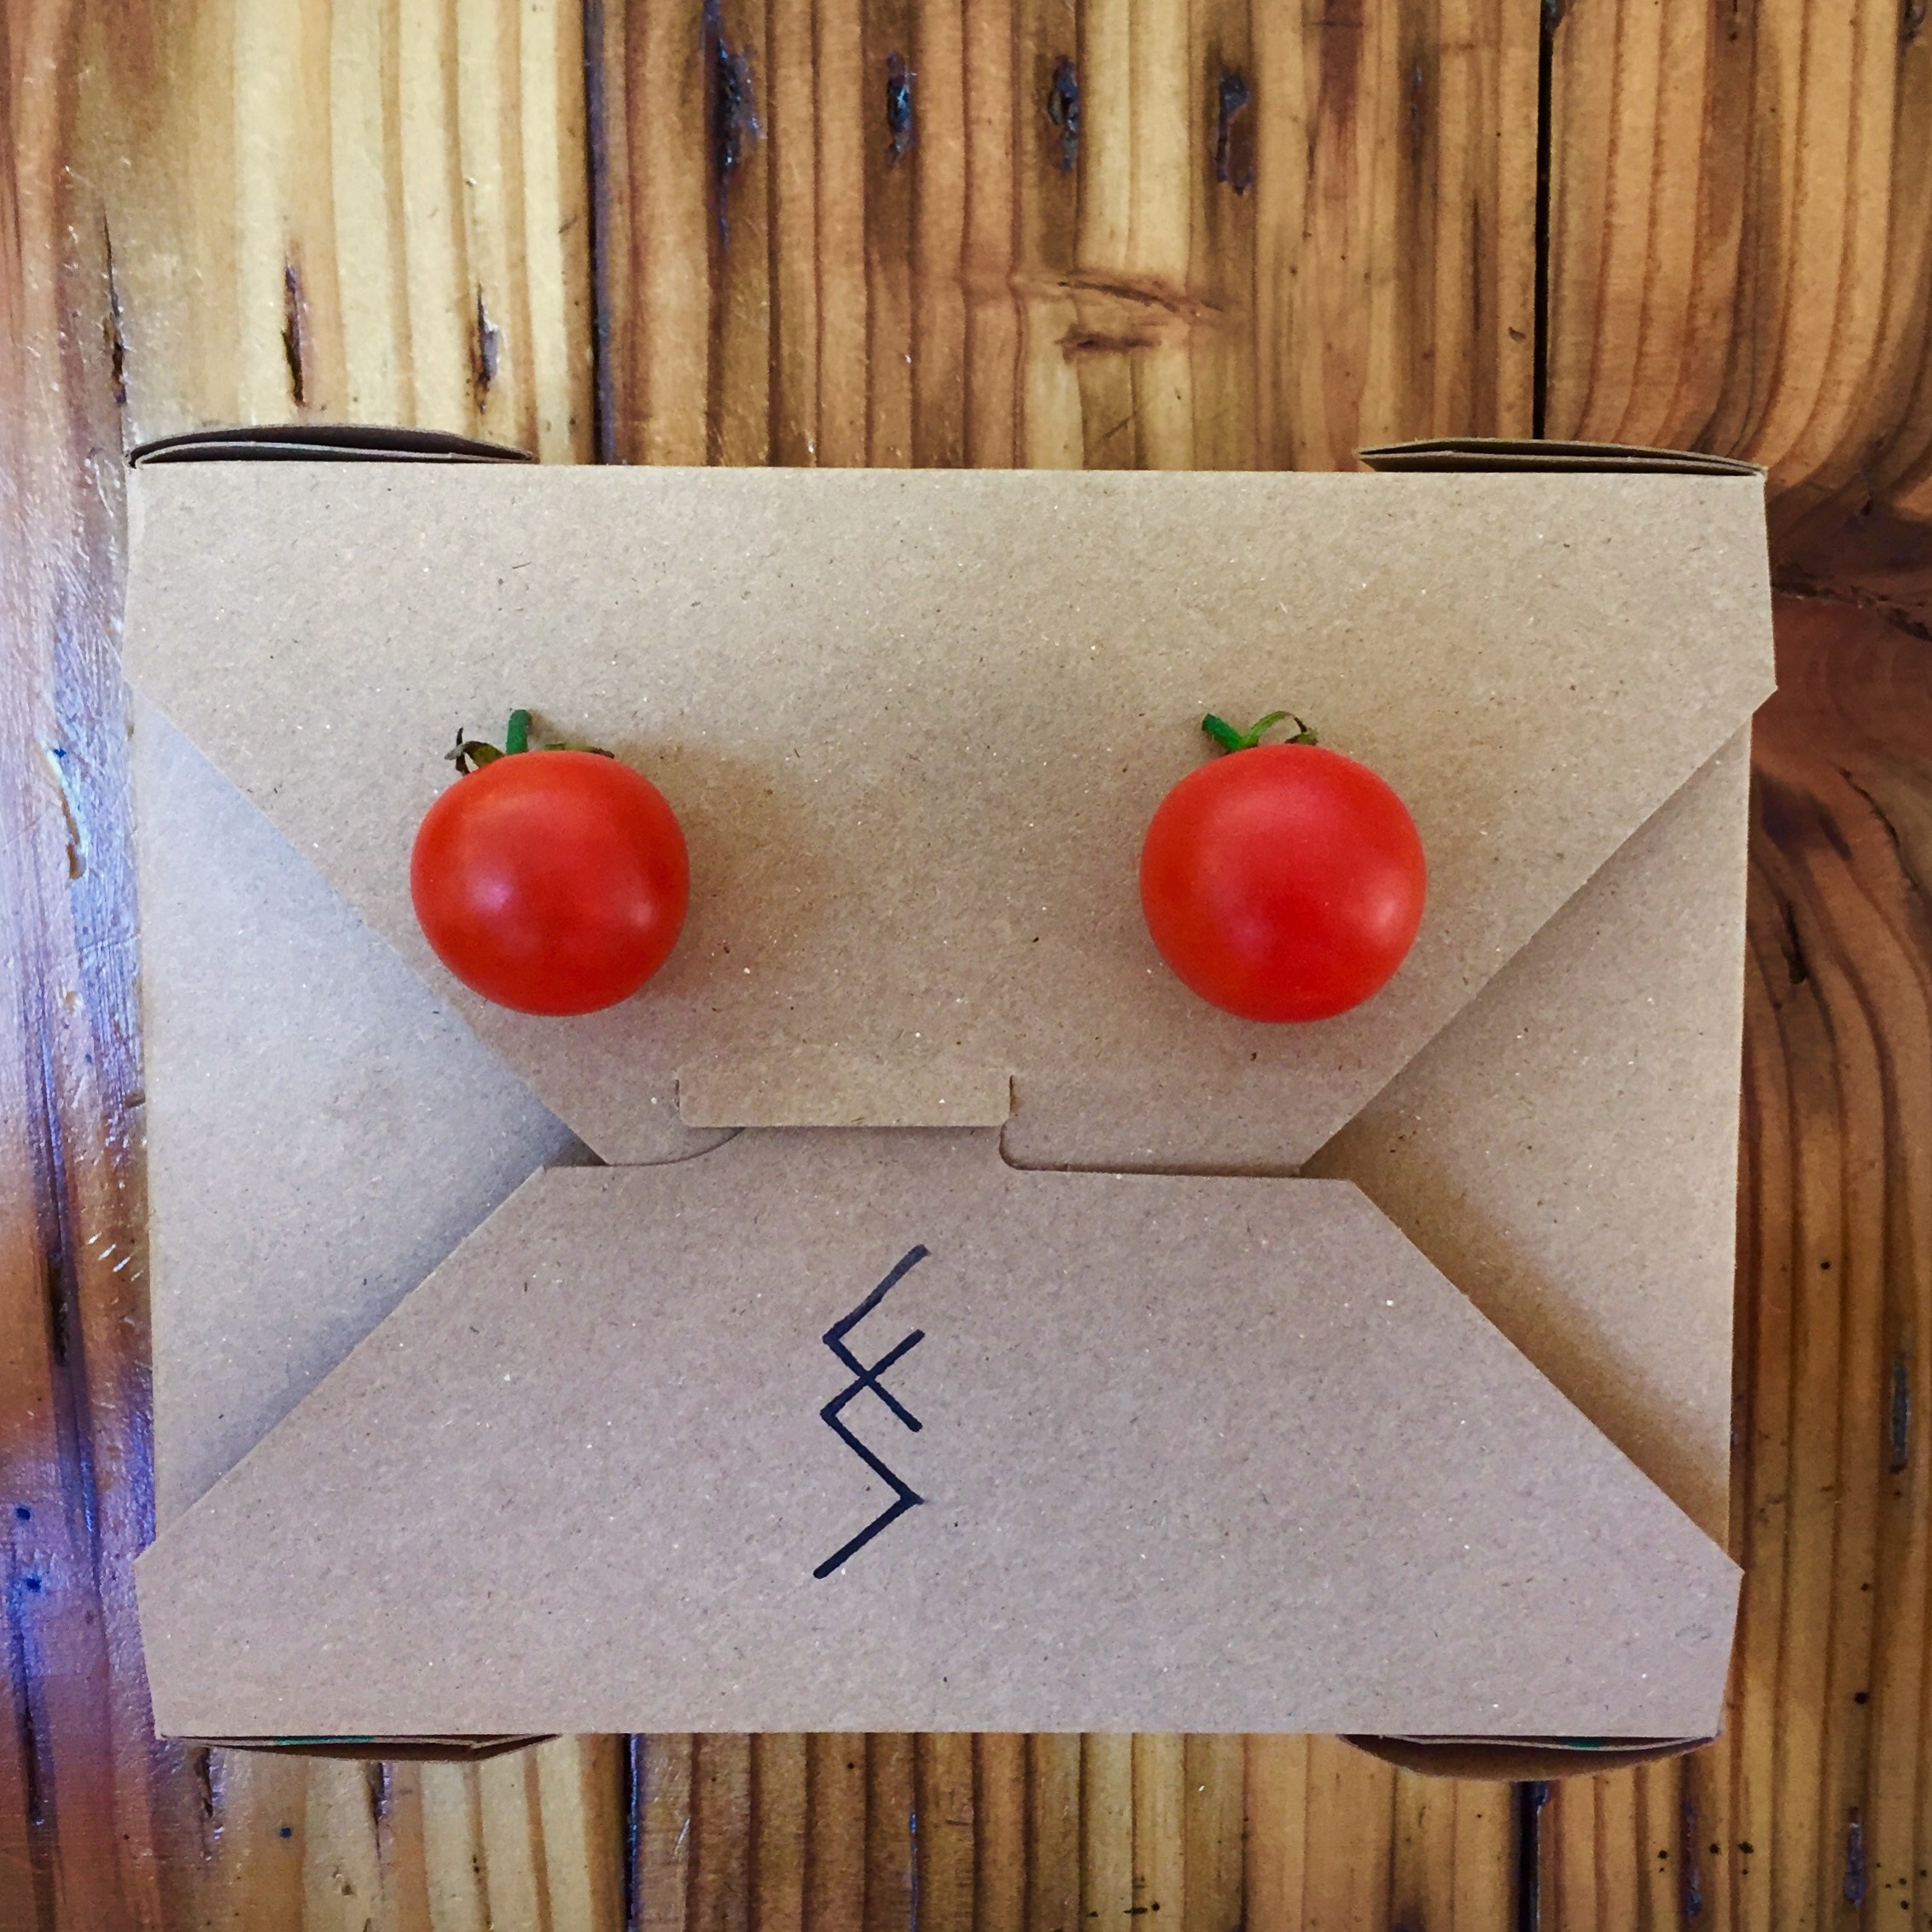
wood, flower, red, produce, painting, art, organ, shape